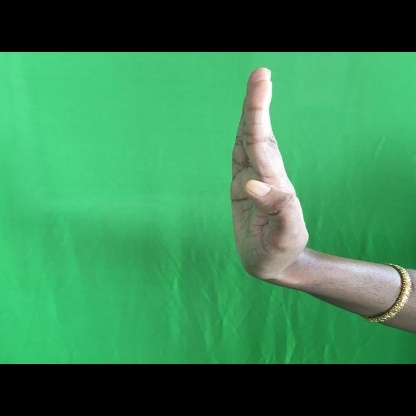
Mudra: Pathaka